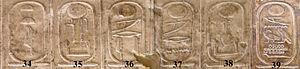
La liste d'Abydos, appelée également table d'Abydos, est la représentation des cartouches de 76 rois ayant précédé Séthi Iᵉʳ. Elle est située sur un mur du temple construit par ce pharaon à Abydos en Égypte, dans un passage qui était à l'origine la chapelle de Sekhmet.
La VIᵉ dynastie couvre une période variant entre -2374 à -2140 selon les historiens. Elle est la dernière de l'Ancien Empire.